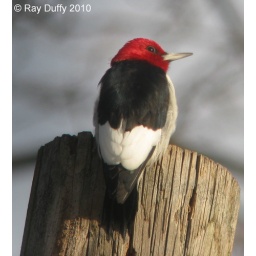
An adult Red-headed Woodpecker perches on a telephone pole on Van Buskirk Island in Oradell, NJ. Digiscoped on 01/07/10.